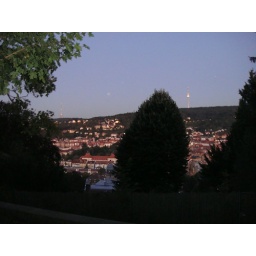
At the Biergarten in Karlshoehe, looking south. The lit up tower on the hill is the TV tower.